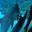
Label: dolphin